Butterfield Elementary School (Lake Elsinore, California)

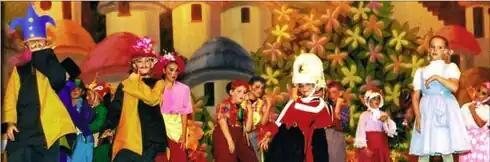
2001 Performance of "The Wizard of Oz"

Butterfield became a Visual and Performing Arts (VAPA) magnet school in 1995 following the relocation of the program from Elsinore Elementary. All students, regardless of grade level, participated in VAPA activities. Until 2007, Butterfield was Riverside County’s only elementary arts magnet school, and it remained the only program serving Kindergarten through 5th grade until its closure in 2010.